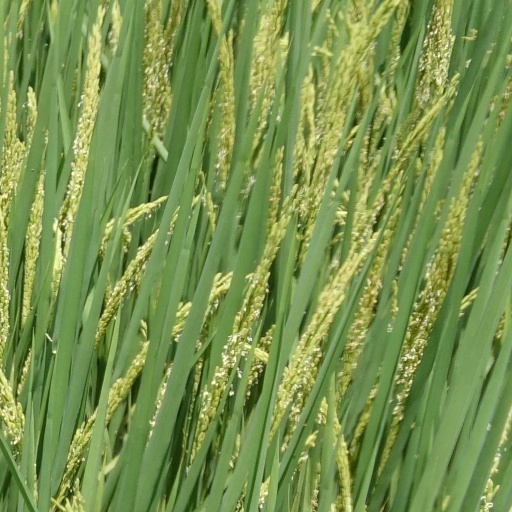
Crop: rice